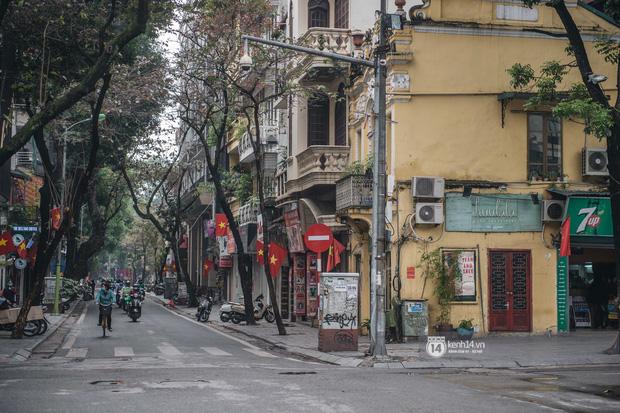
ở trên đường có một vài phương tiện giao thông đang di chuyển